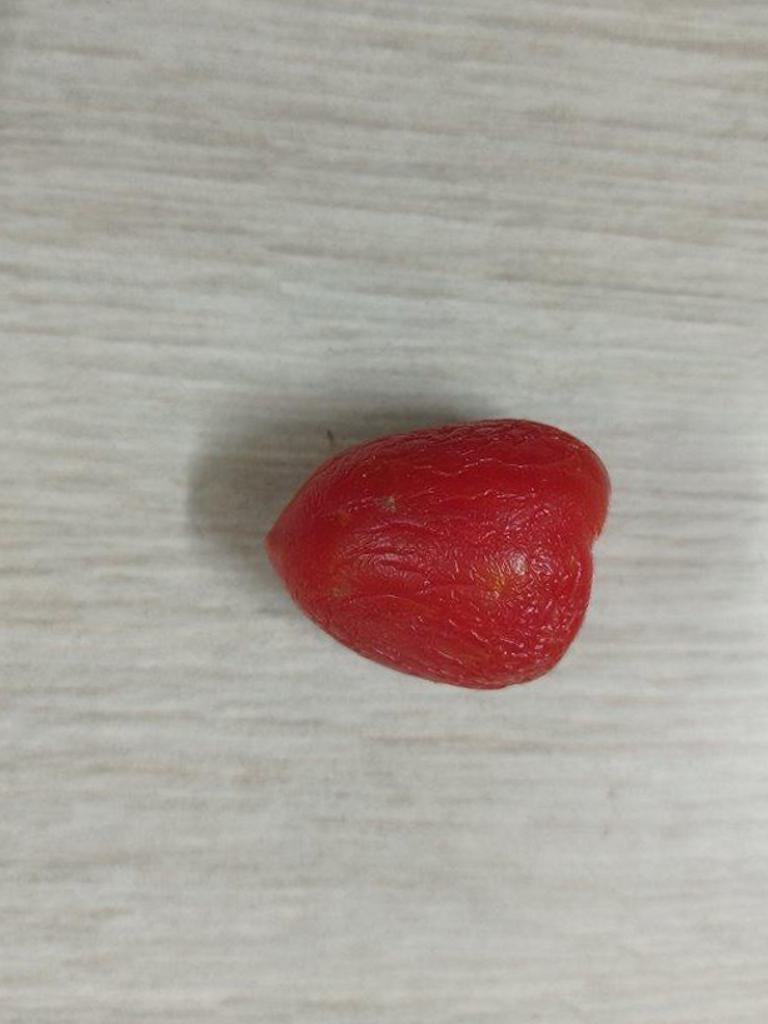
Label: Rotten